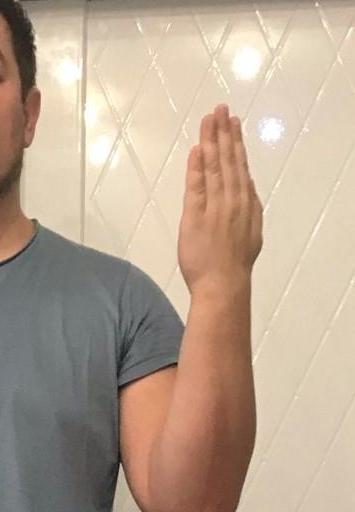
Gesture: stop_inverted